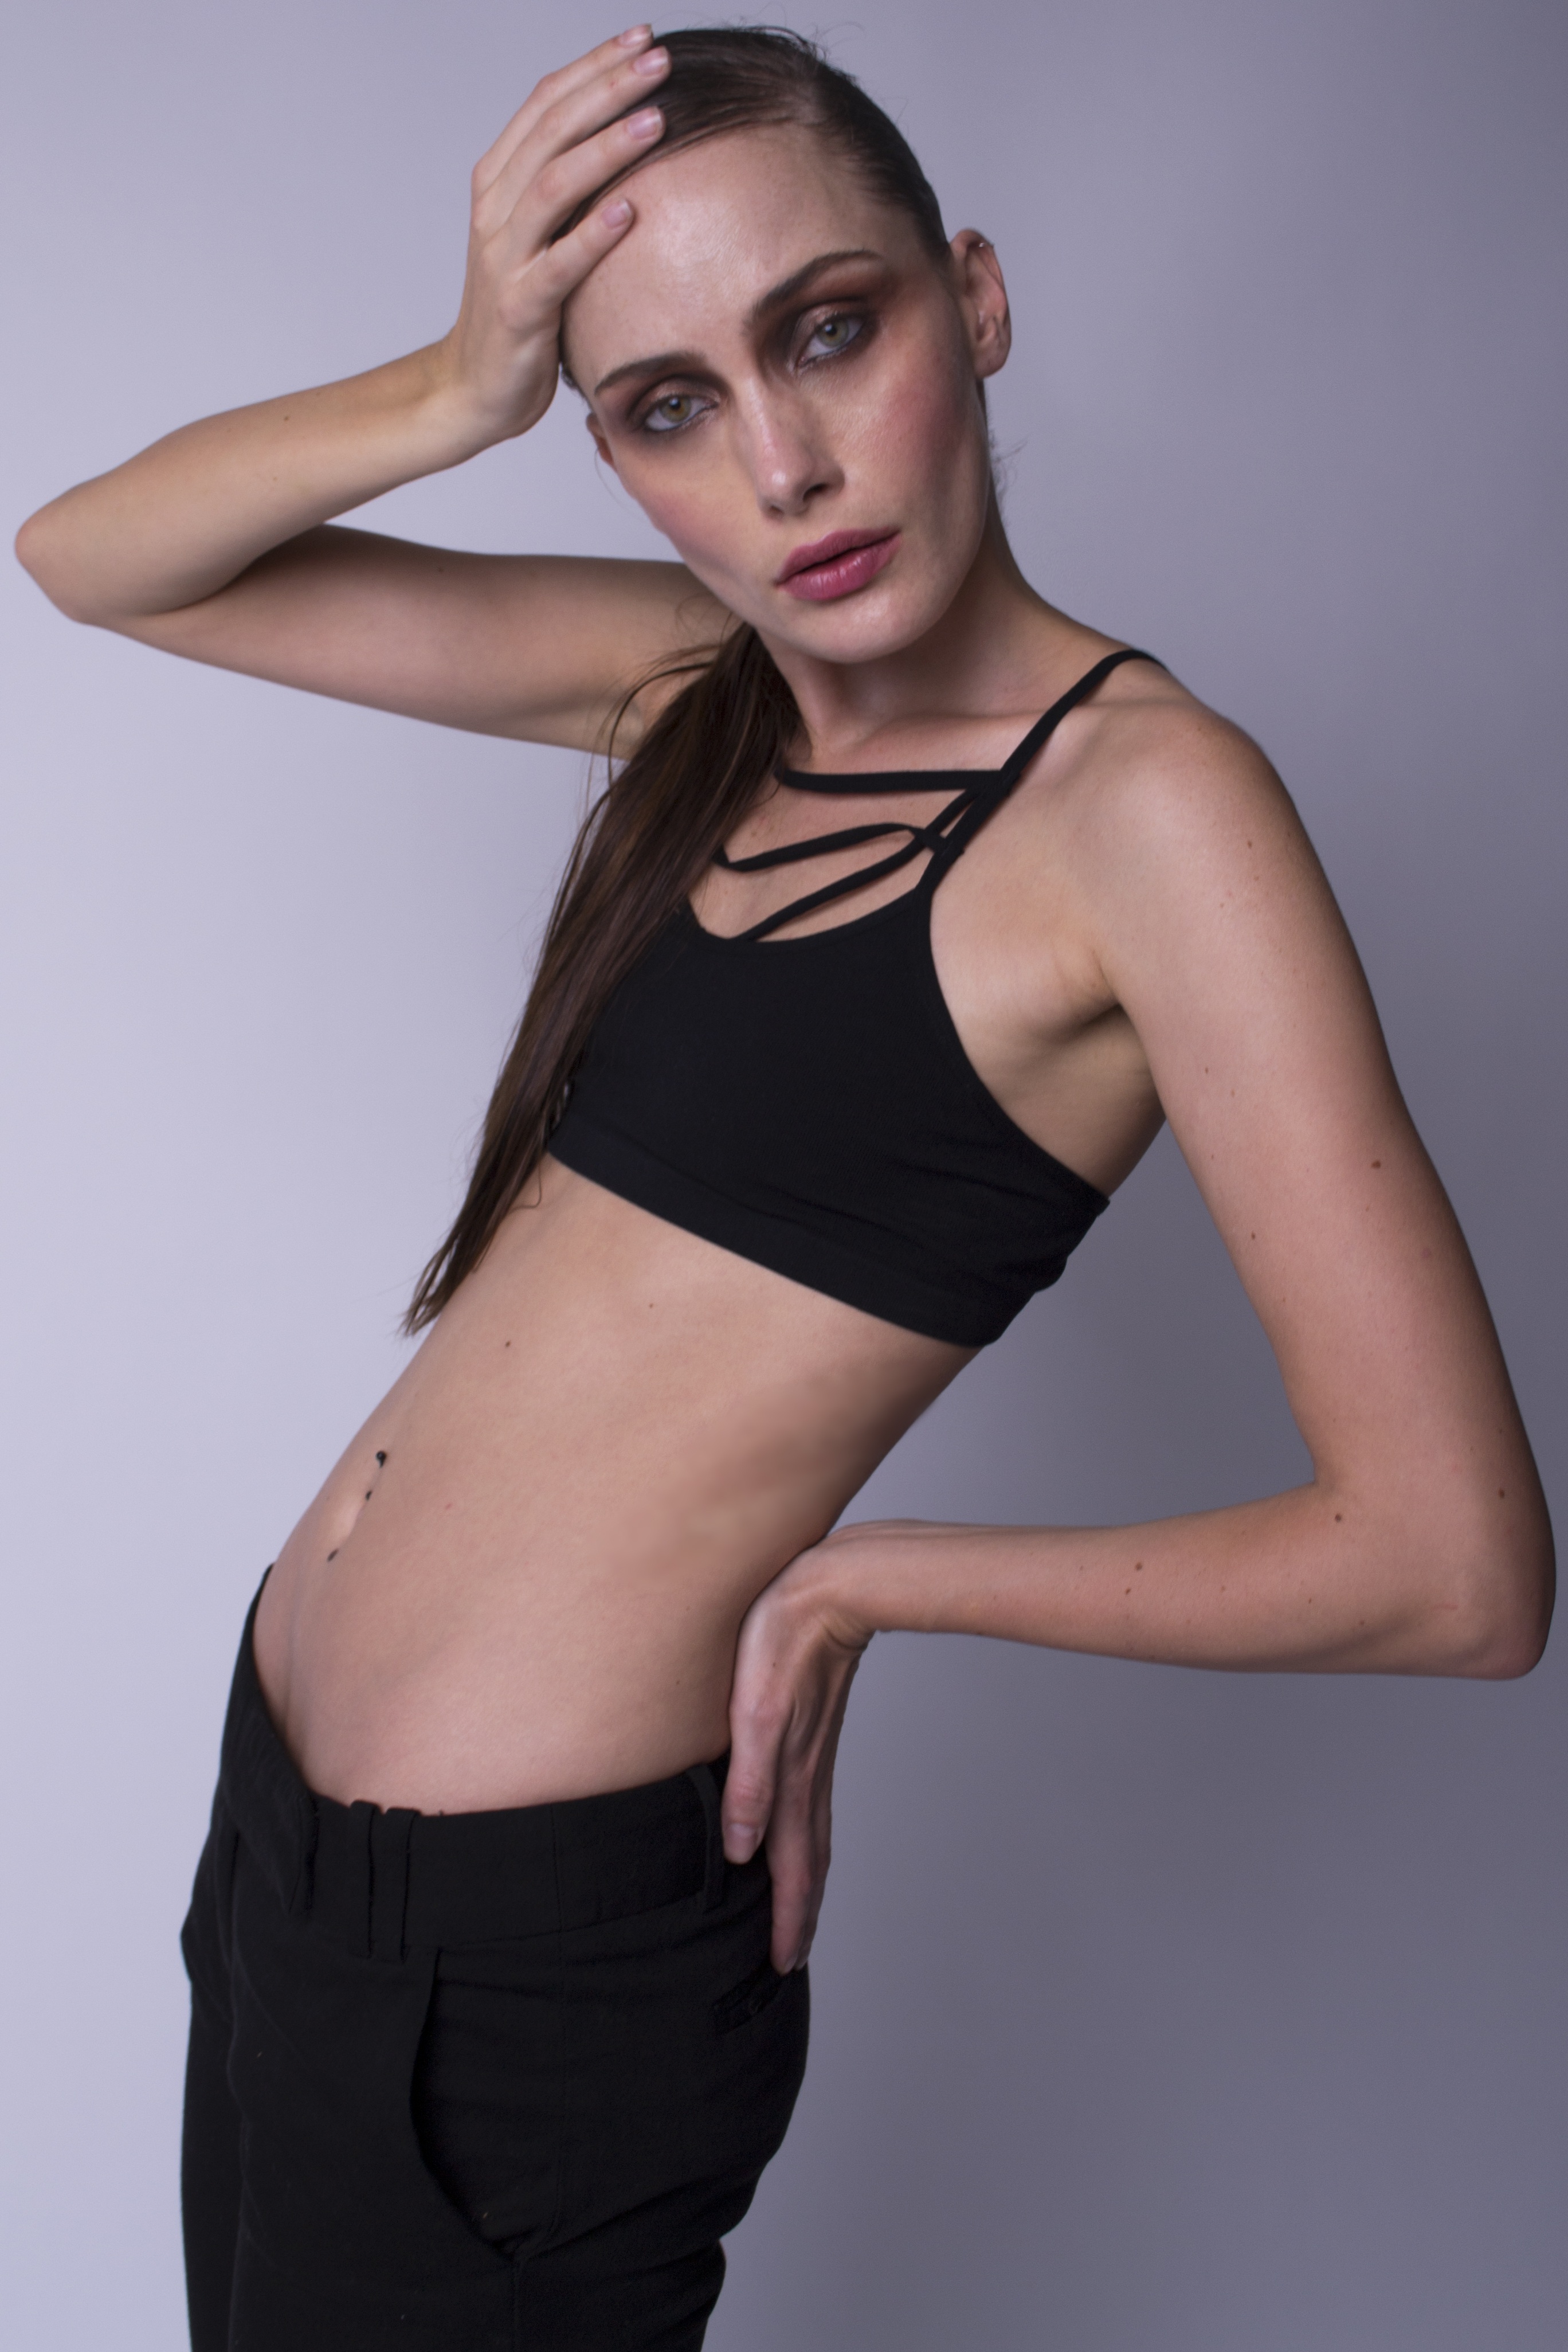
girl, photography, trunk, leg, model, fashion, clothing, arm, hairstyle, muscle, chest, long hair, human body, posing, black hair, women, thigh, look, beauty, photoshoot, abdomen, photo shoot, brown hair, sense, the model, undergarment, art model, supermodel, active undergarment